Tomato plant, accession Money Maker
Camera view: horizontal (90 deg, fisheye); turntable rotation: 90 degrees
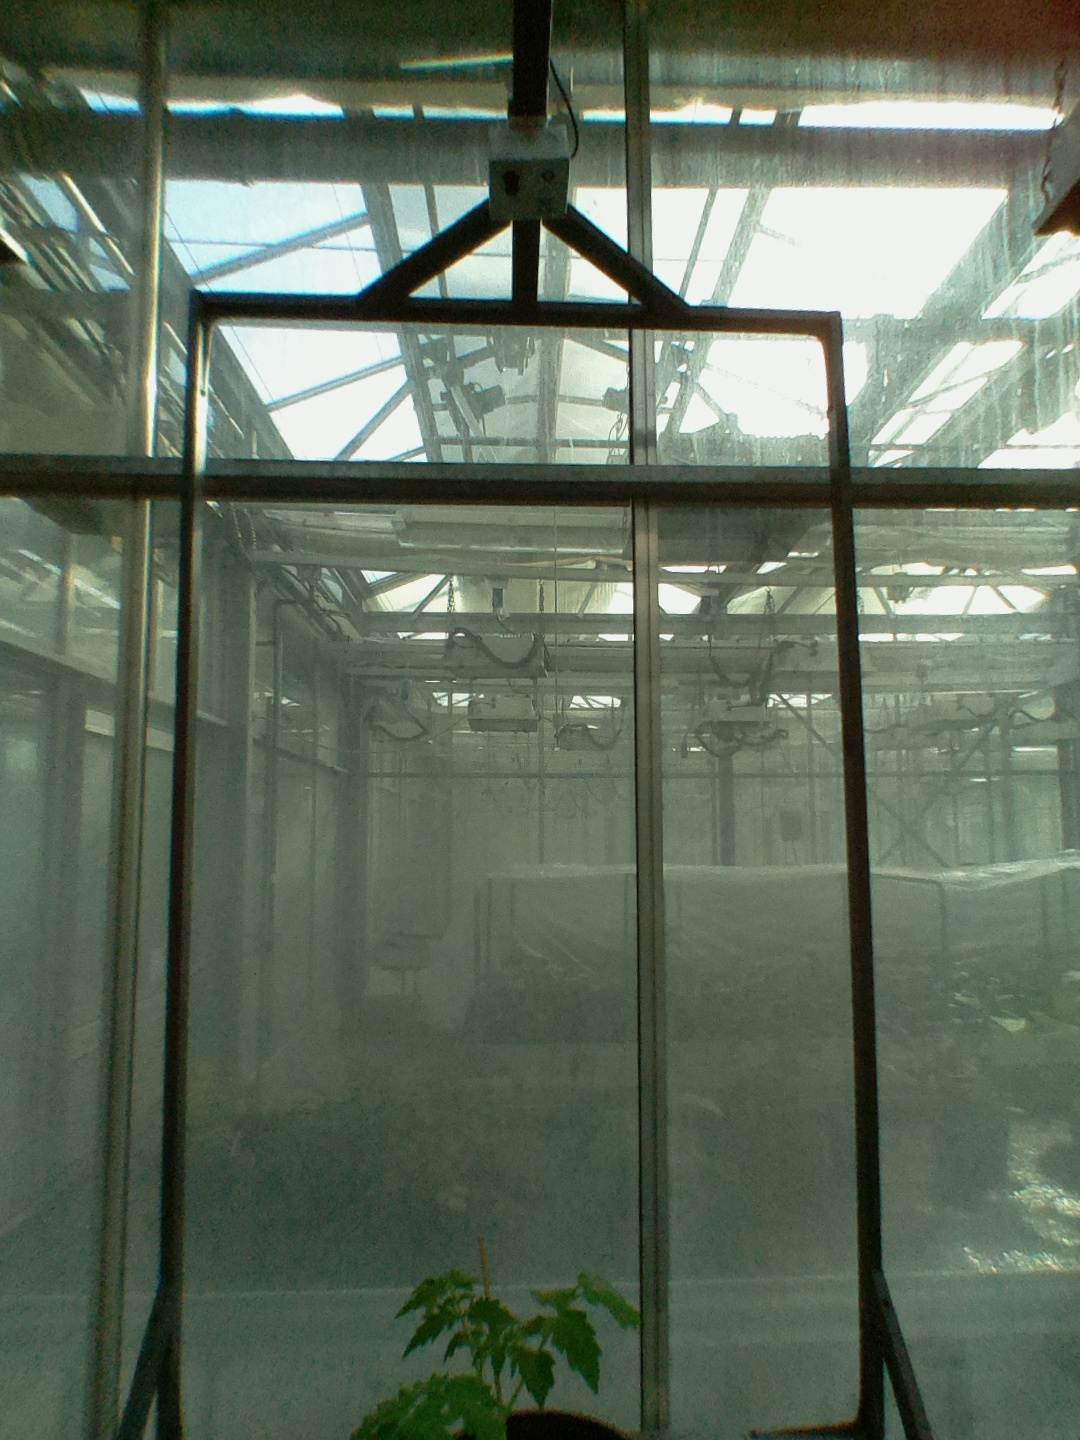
BBCH growth stage 13: 6 of true leaves visible